1984 Balkan Bulgarian Tupolev Tu-134 crash

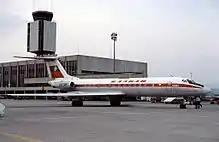
LZ-TUR, the Tupolev Tu-134 involved in the crash

The 1984 Balkan Bulgarian Tupolev Tu-134 crash occurred on 10 January 1984 when a Balkan Bulgarian Airlines Tupolev Tu-134 airliner crashed on an international flight from Berlin Schönefeld Airport in Schönefeld, East Germany, to Sofia Airport in Sofia, Bulgaria. All fifty on board were killed.